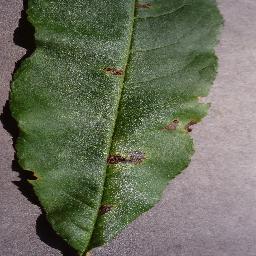
Label: Peach___Bacterial_spot